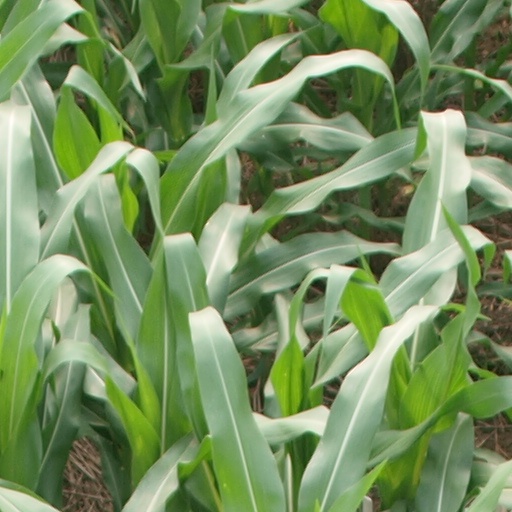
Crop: maize; corn